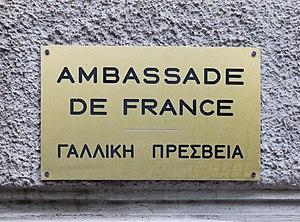
Plaque à l'entrée de l'Ambassade de France en Grèce, Athènes, Grèce.
L'ambassade de France en Grèce est la représentation diplomatique de la République française auprès de la République hellénique. Elle est située à Athènes, la capitale du pays, et son ambassadeur est, depuis le 26 septembre 2019, Patrick Maisonnave.